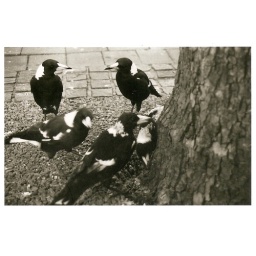
I liked the black and white birds in B+W film